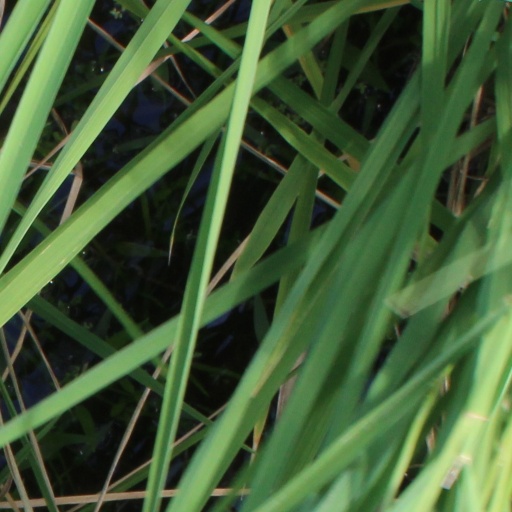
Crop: rice